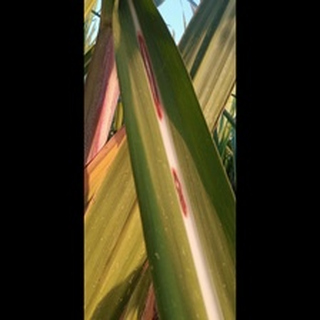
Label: sugarcane_red_rot